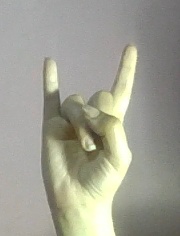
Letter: la